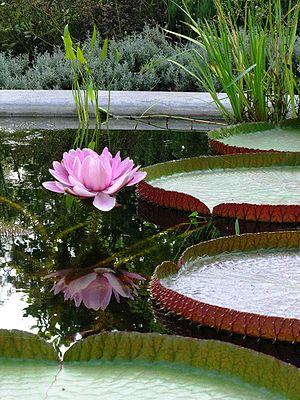
Le Jardin botanique d'Amsterdam ou l'Hortus Botanicus Amsterdam a été fondé à Amsterdam aux Pays-Bas en 1638. Il contient plus de six mille arbres et plantes, tropicales et indigènes. C'est un des plus vieux jardins botaniques au monde, il servit de plantation d'herbes médicinales aux apothicaires et aux médecins, en étant un jardin de simples.